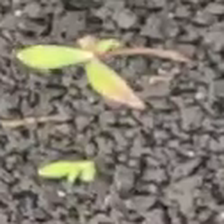
Weed species: Moti_dudhi(Euphorbia_geneculata_L)